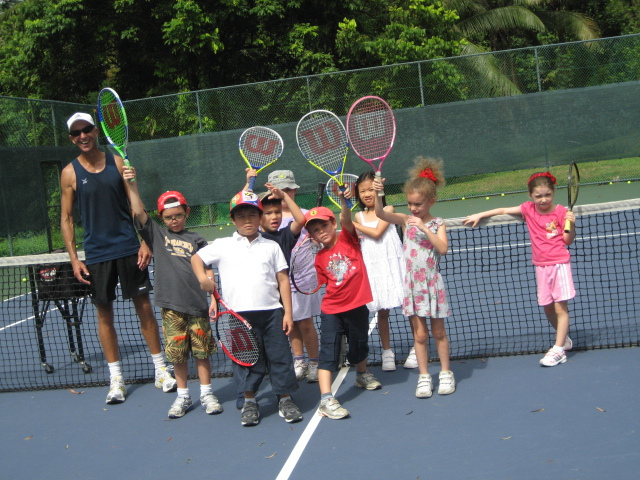
một nhóm những đứa trẻ đang cầm vợt tennis đứng cạnh huấn luyện viên